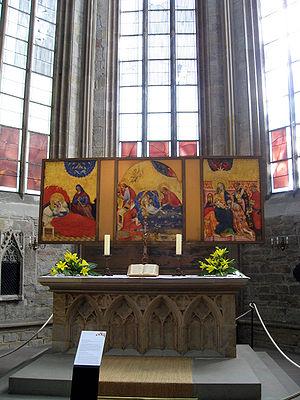
Le Marienaltar de Conrad von Soest est un retable de la Marienkirche de Dortmund datant des années 1420. C'est une œuvre importante de l'art gothique tardif et du gothique international. Le retable, sous forme d'un triptyque est la dernière œuvre connue du peintre, mort quelques années plus tard. Il a la particularité d'être entièrement et uniquement consacré à la vie de Marie. Les vicissitudes de l'histoire lui ont infligé des dommages importants.